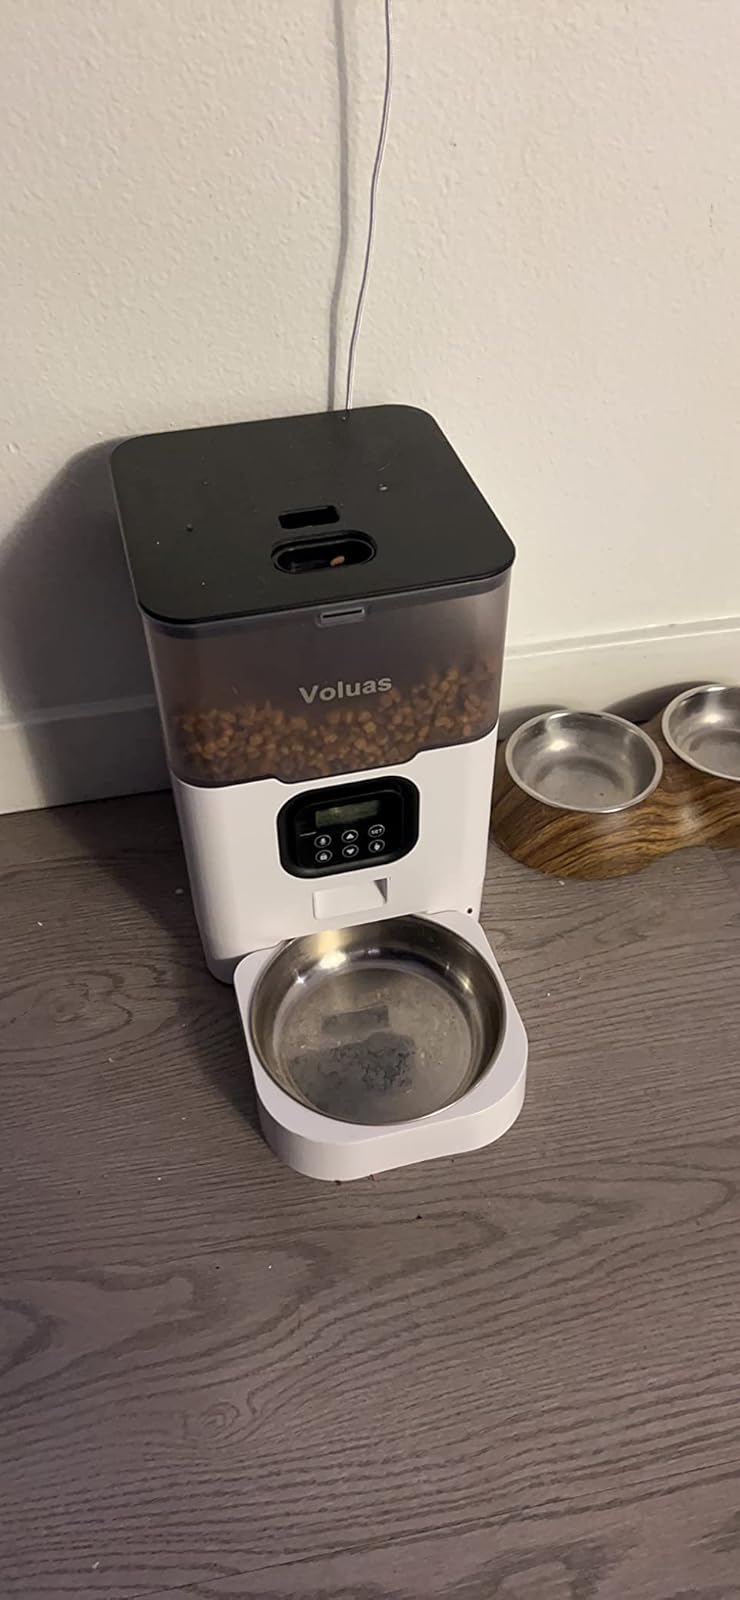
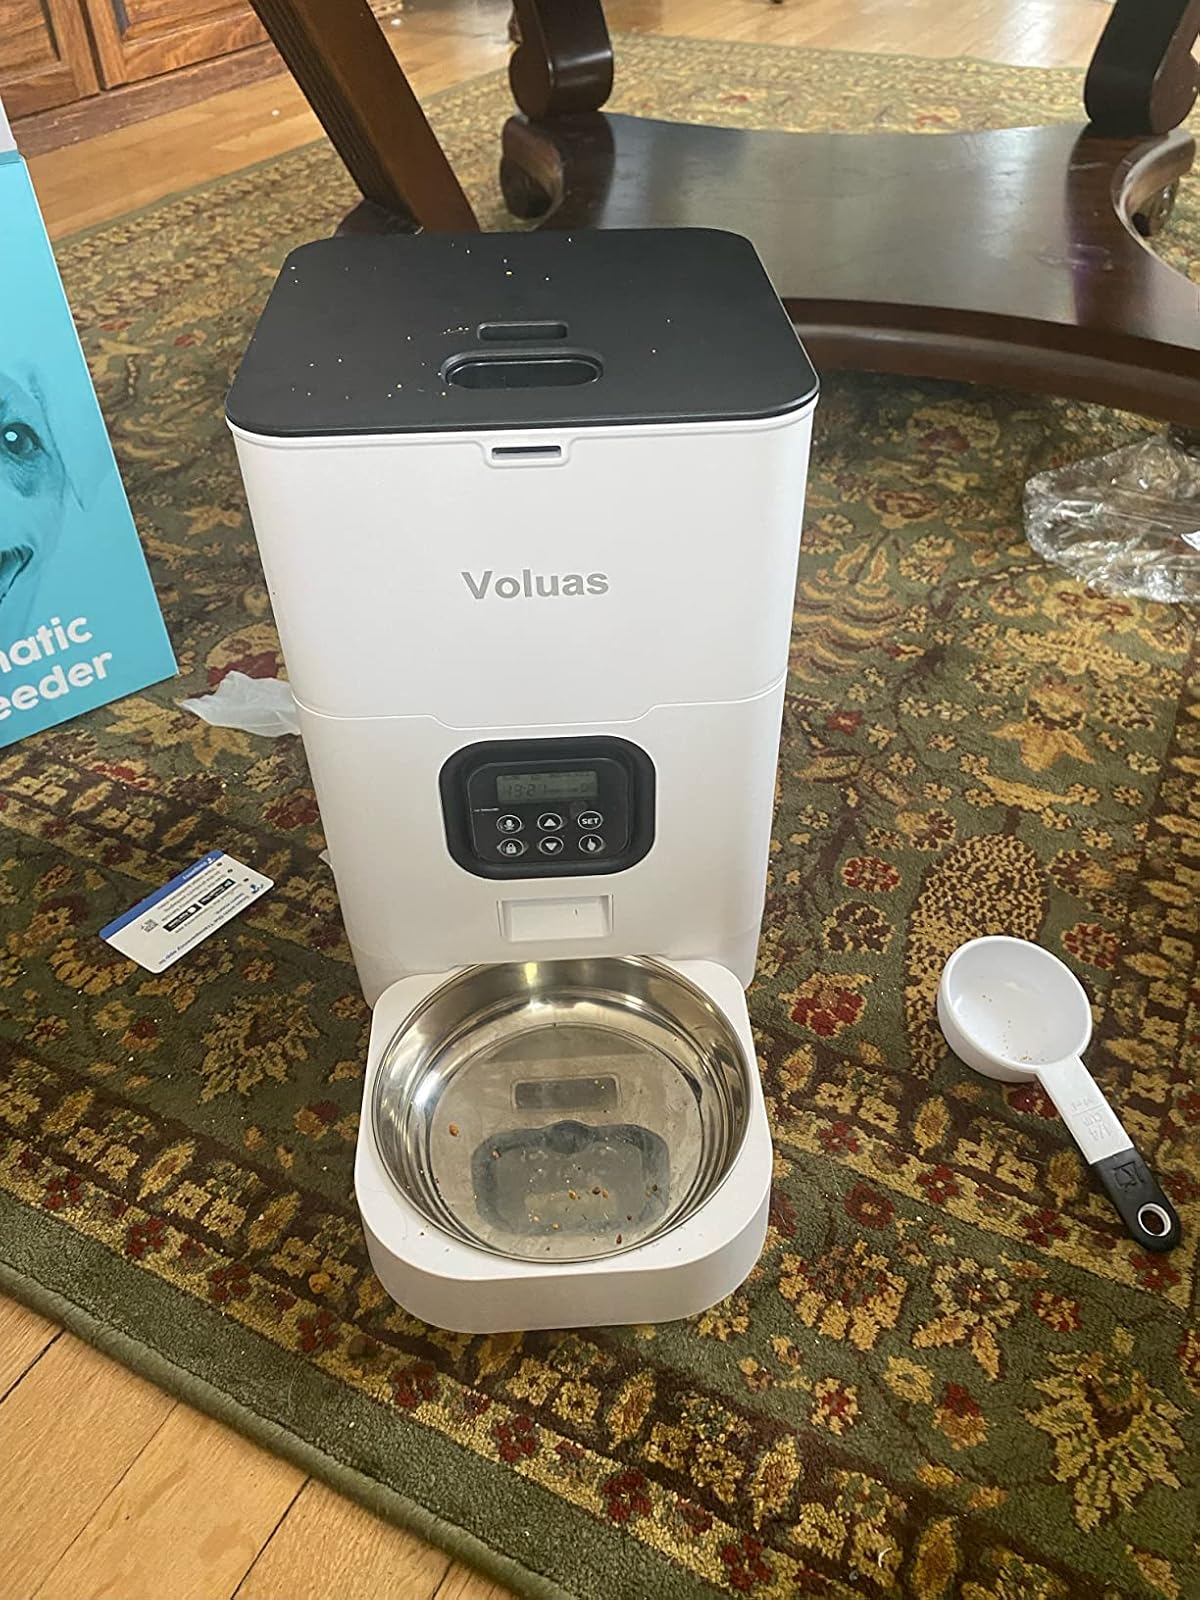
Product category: items_feeder
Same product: no